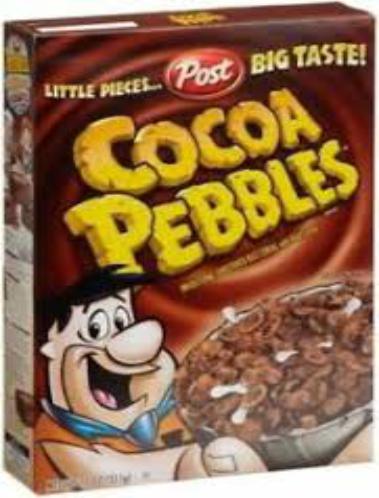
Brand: Cocoa Pebbles
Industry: Food